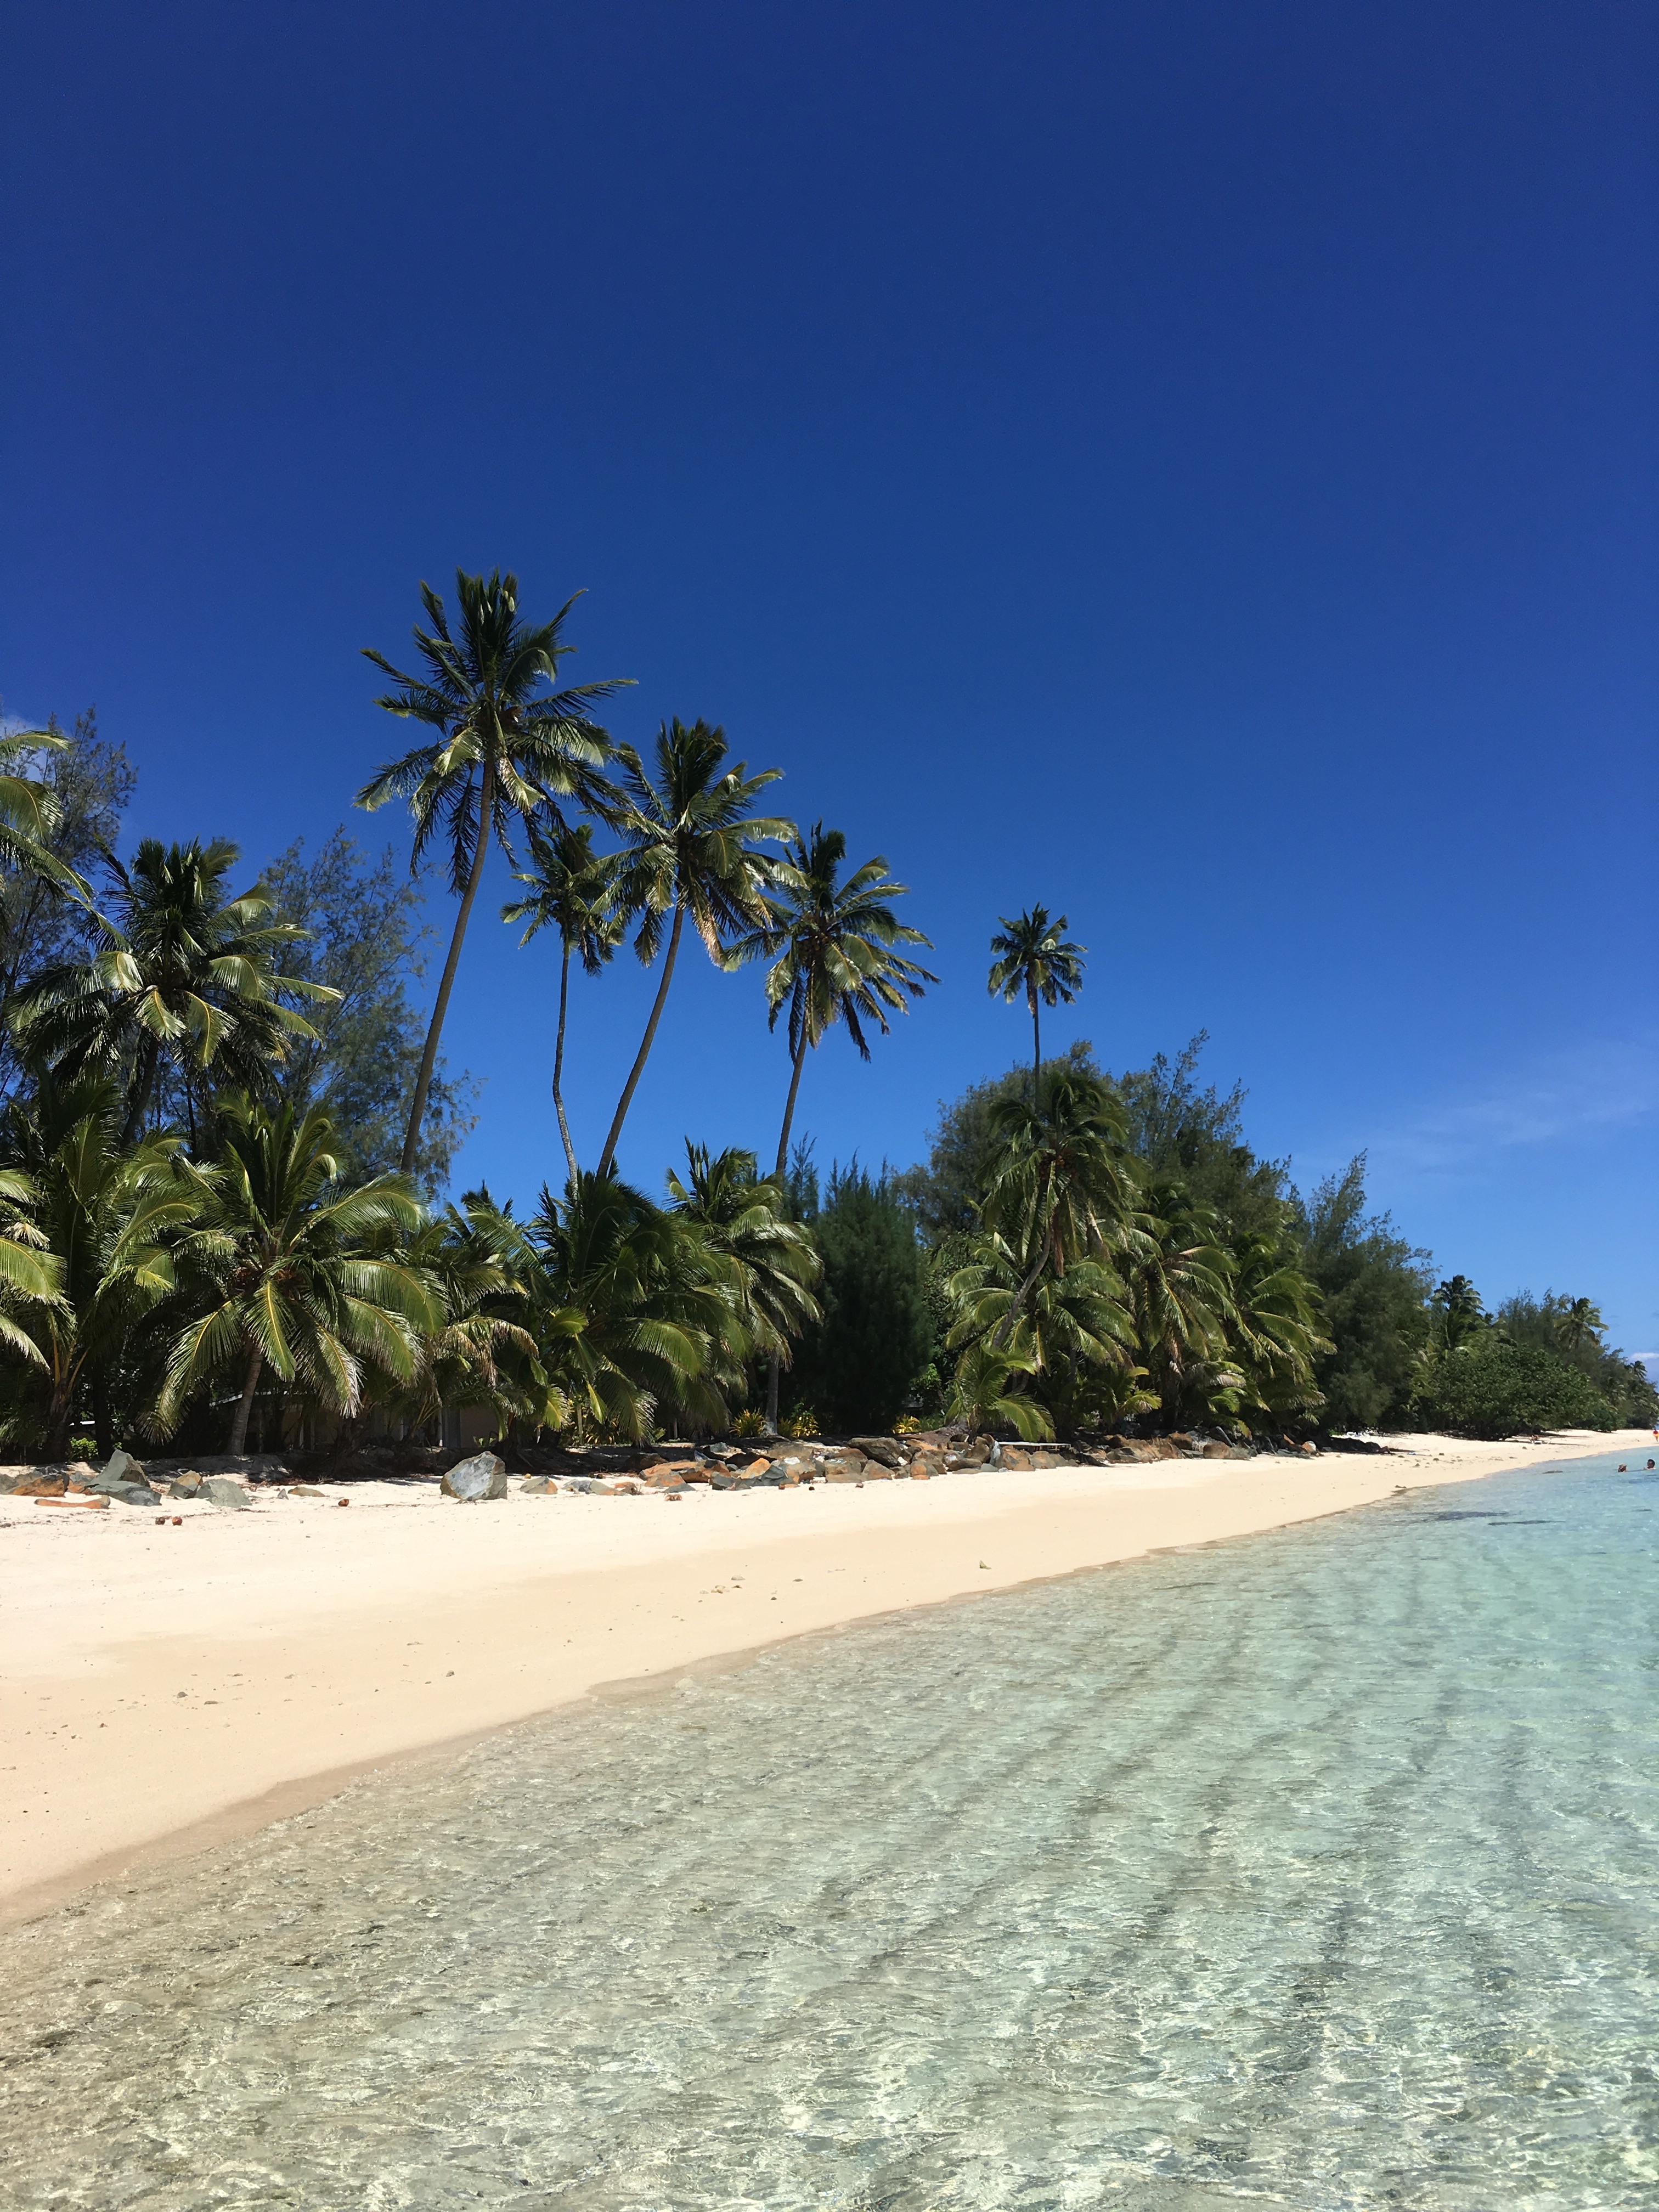
beach, sea, coast, tree, sand, ocean, sky, shore, vacation, lagoon, bay, island, body of water, caribbean, tropics, cape, arecales, palm family